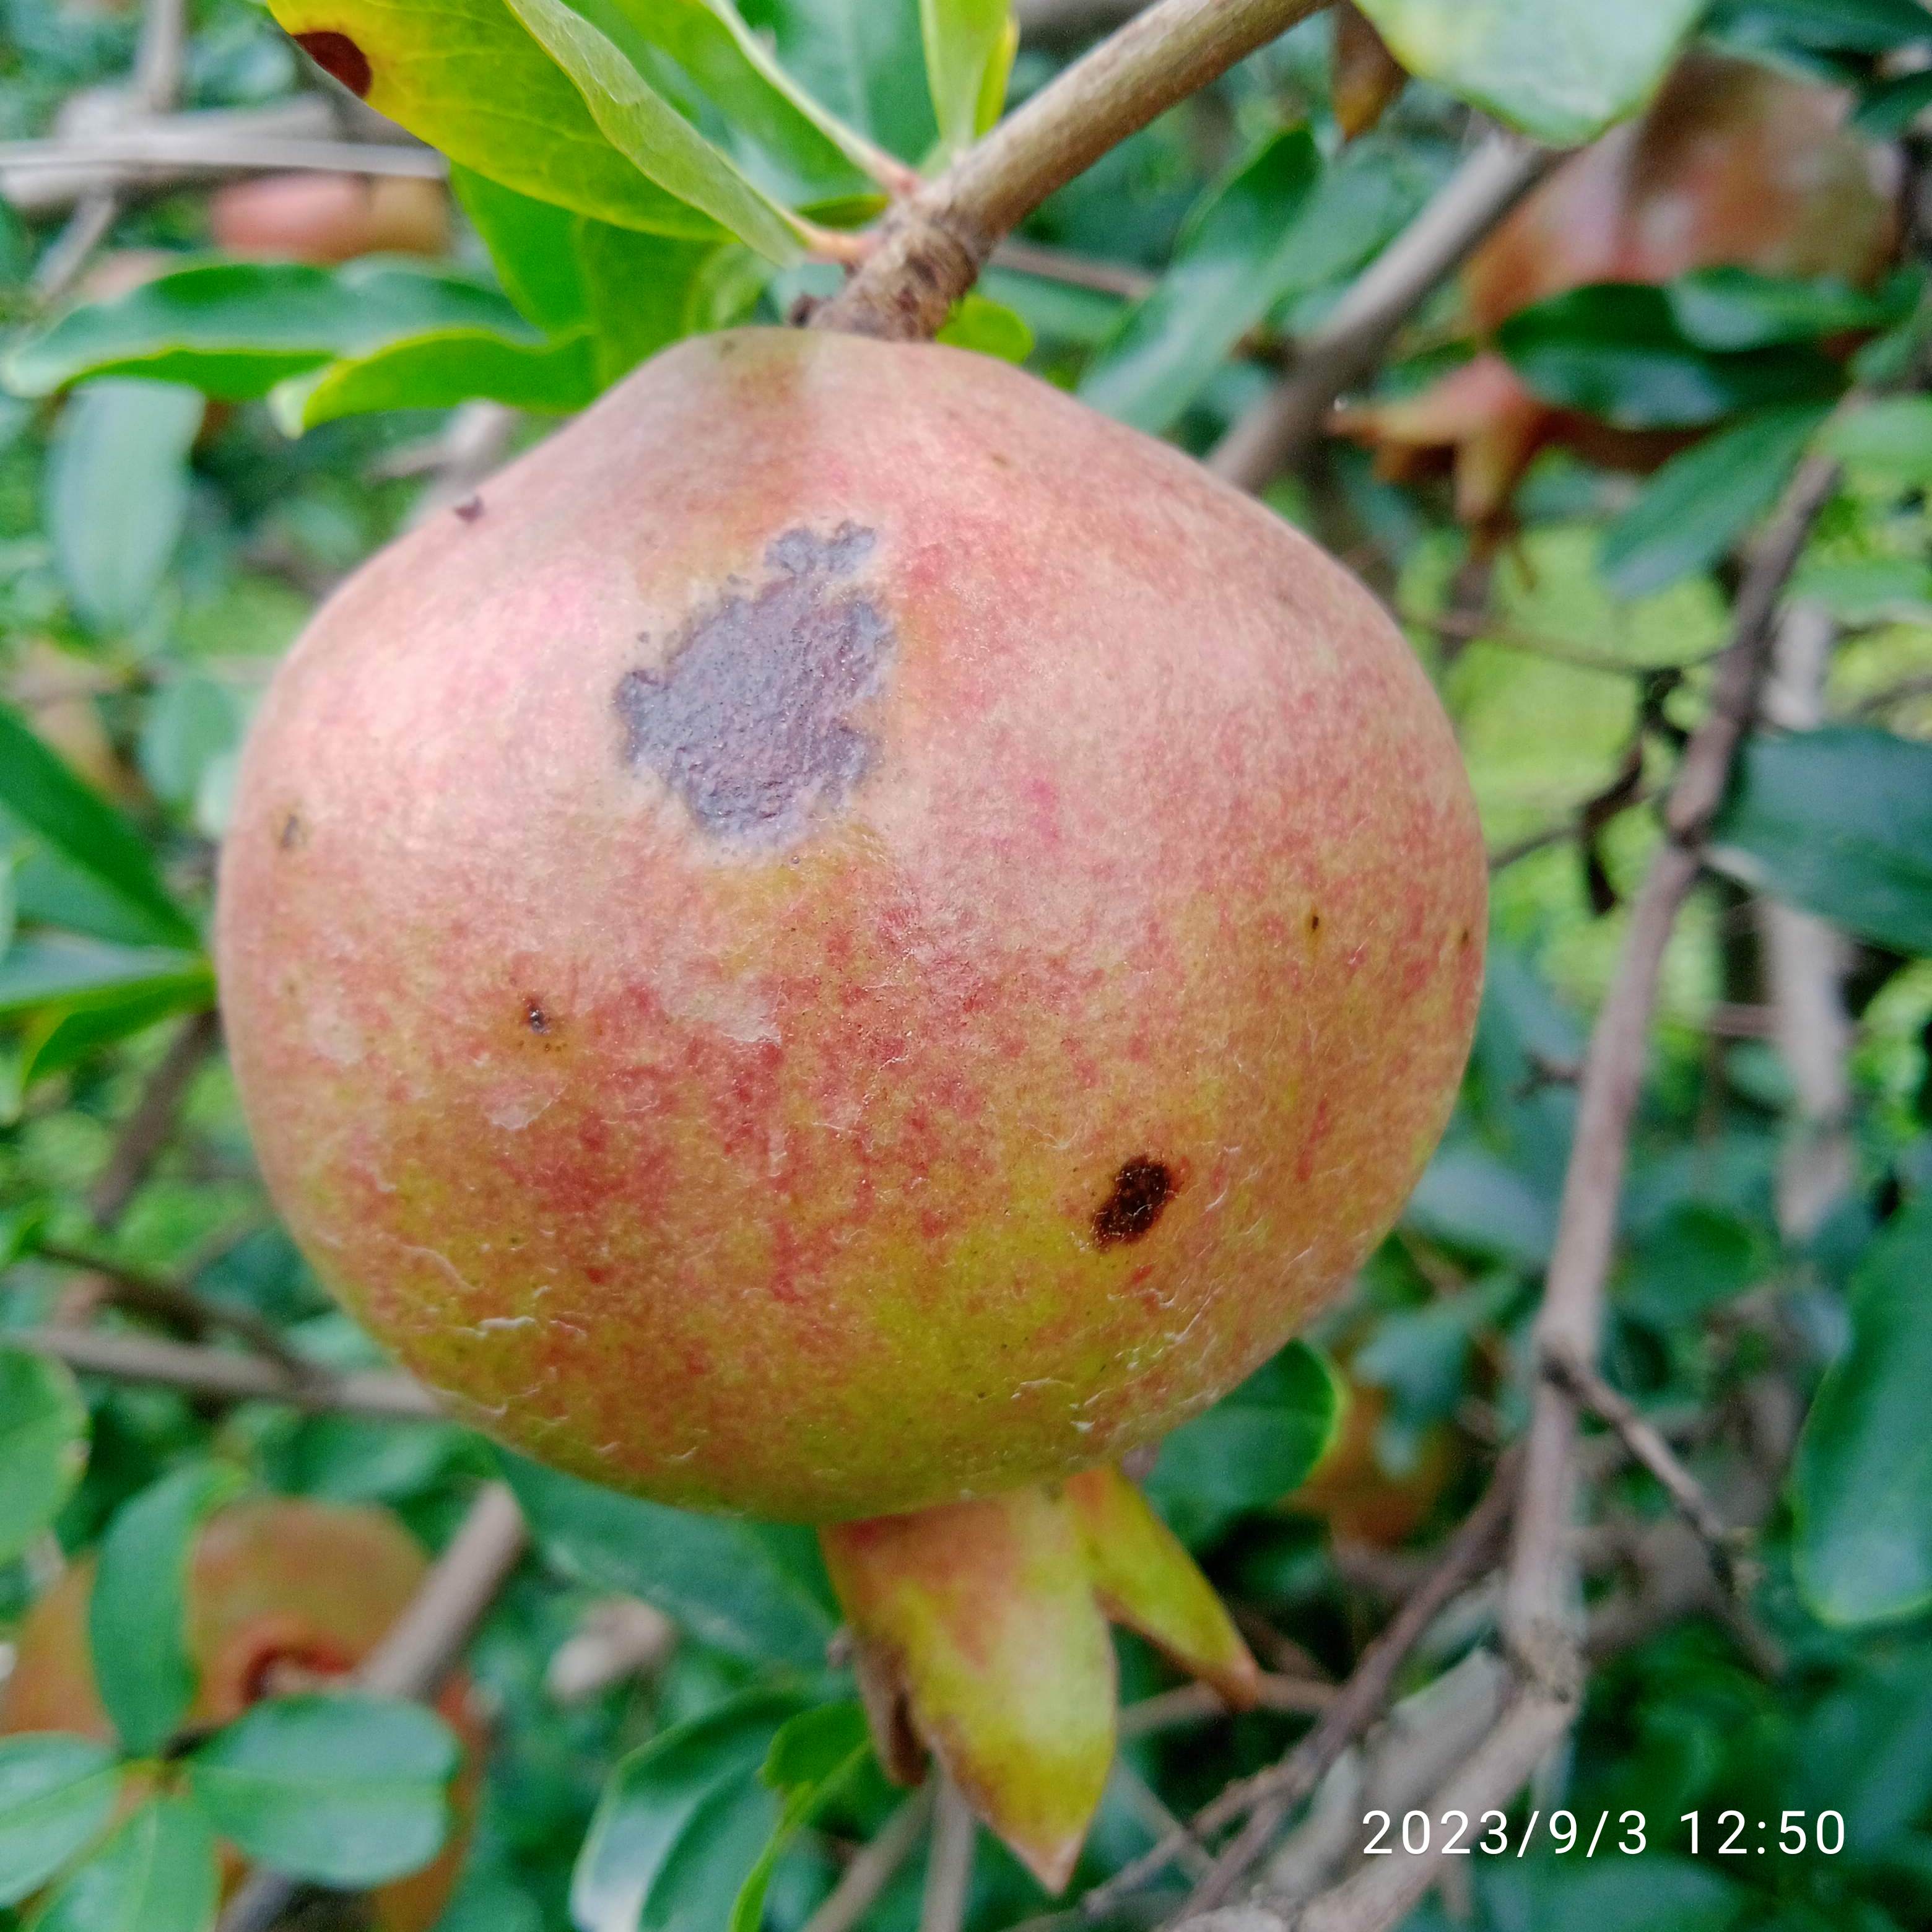
Label: Anthracnose